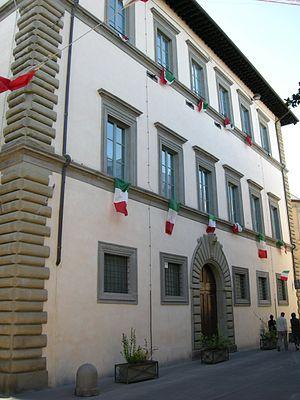
Le Palazzo Vitelli a San Giacomo est un palais de Città di Castello dans la province de Pérouse en Ombrie, dont la construction remonte aux premières décennies du XVIᵉ siècle.